Troides amphrysus

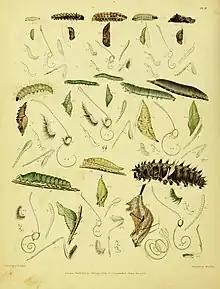
Figure 13 (bottom right)

The egg is large and round and a pearly colour. Eggs are deposited on the food plant and the incubation period is two weeks.